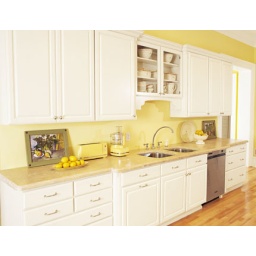
The kitchen cabinetry was created with Shelburne door style in Maple finished in Ivory Cream.